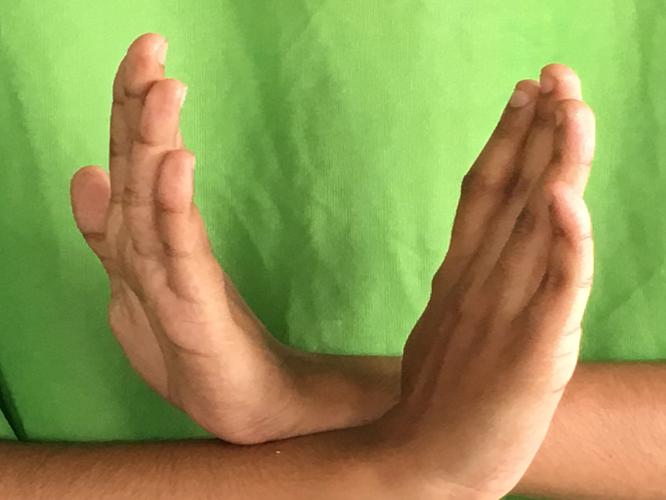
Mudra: Swastikam
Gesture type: double_hand